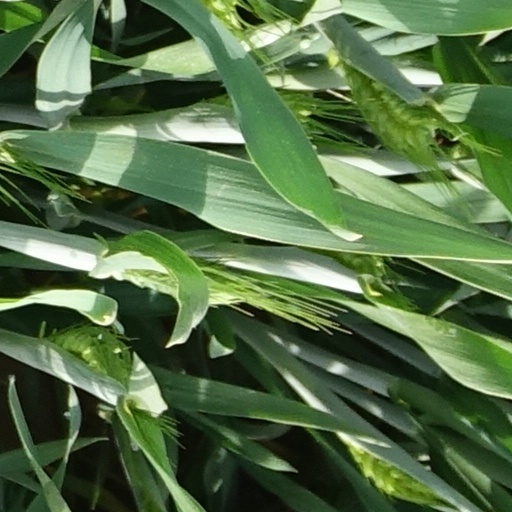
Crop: wheat